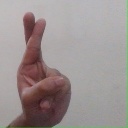
अक्षर: र